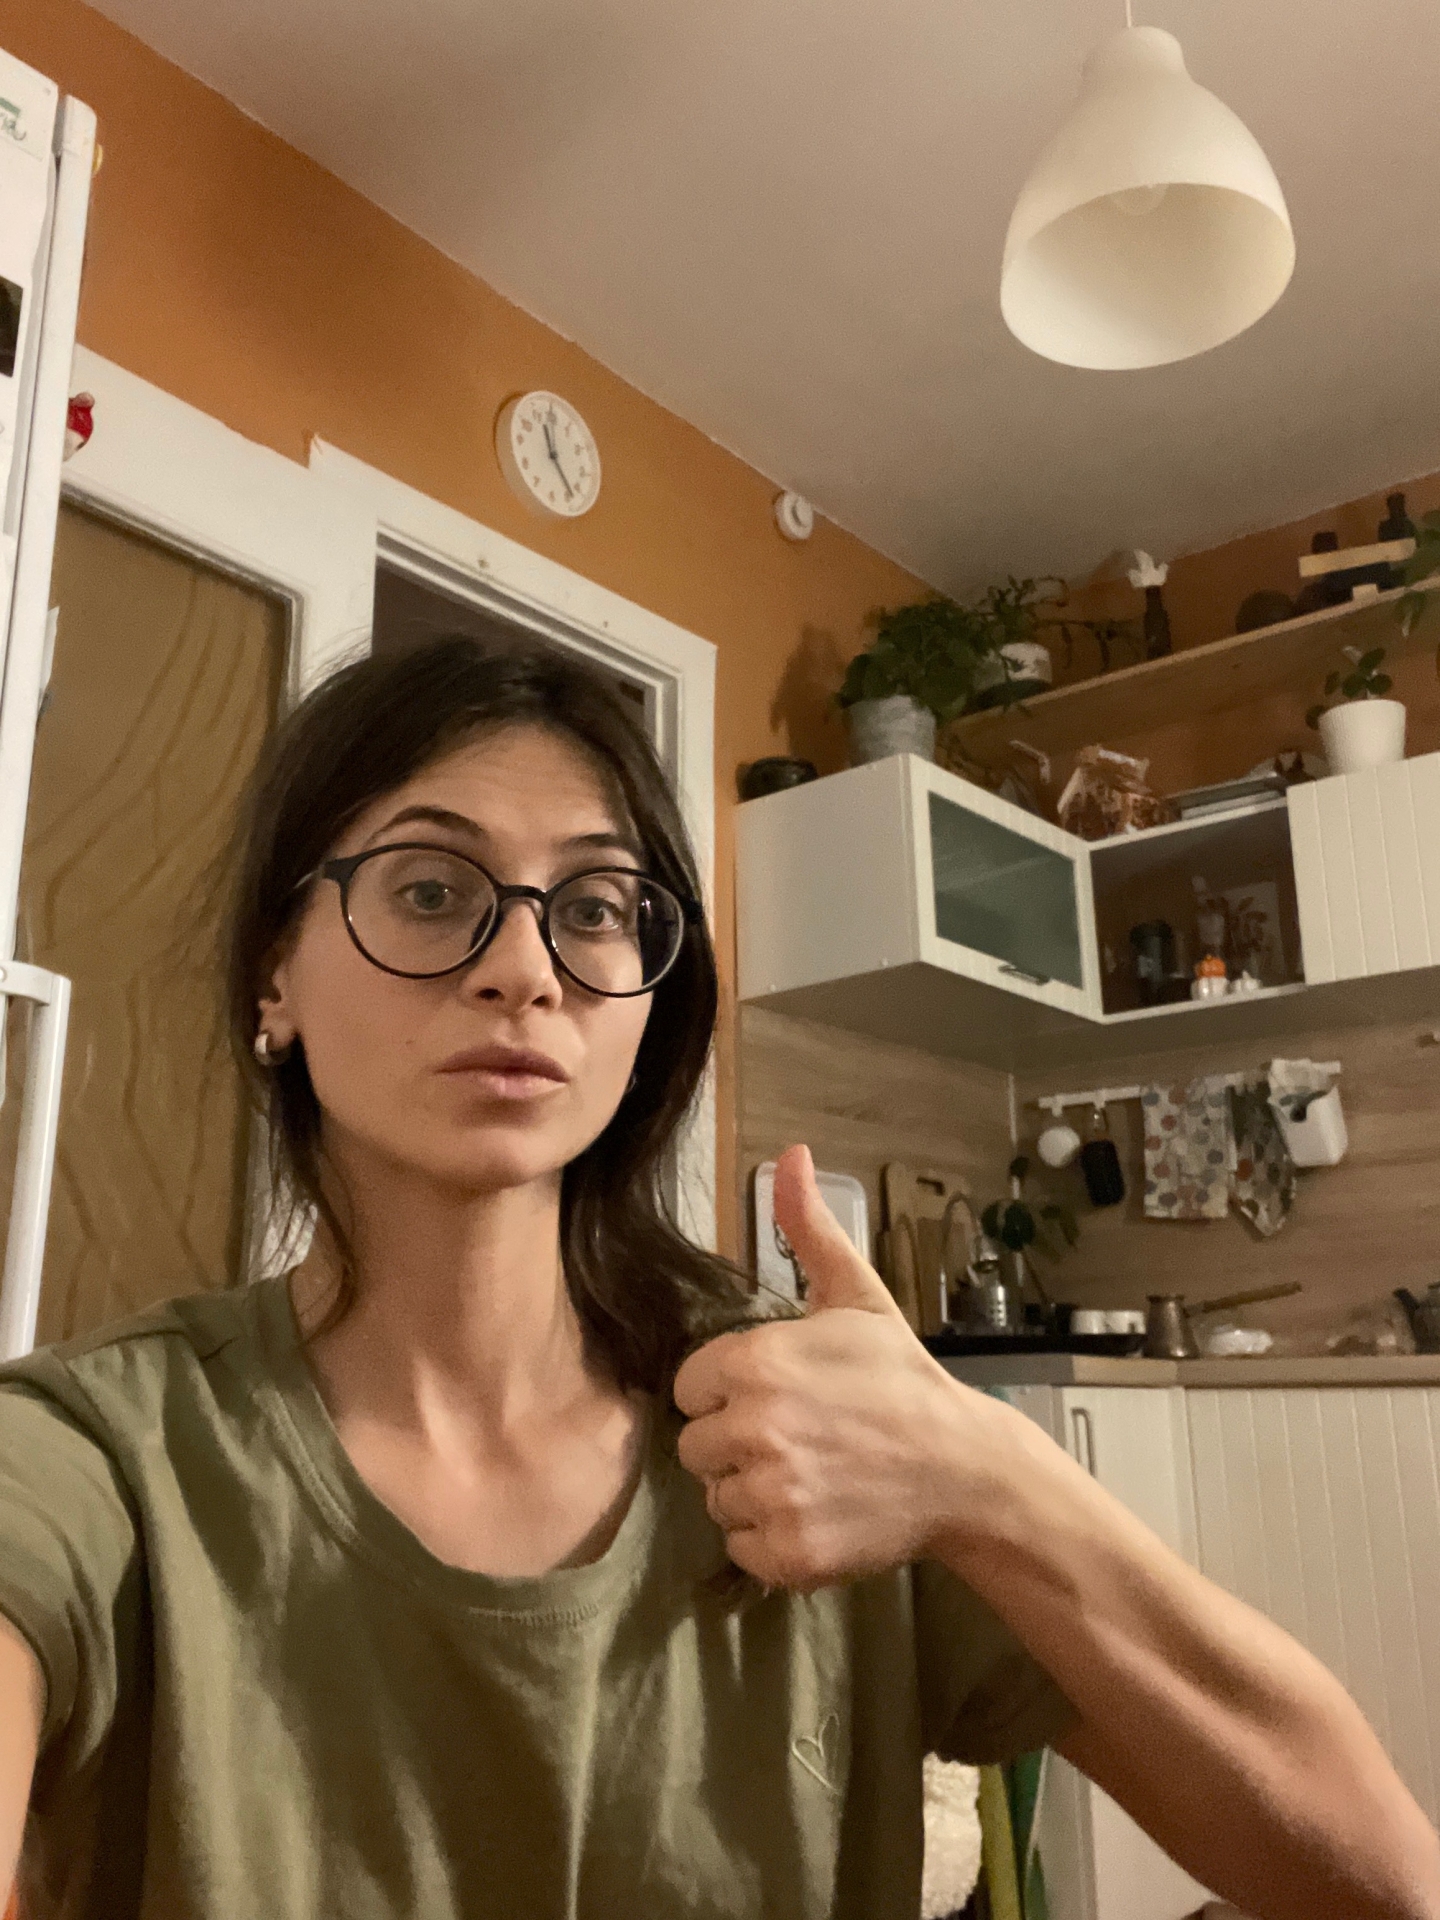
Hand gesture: like